Should a Wife Forgive?

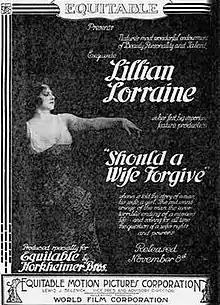

Should a Wife Forgive? is a 1915 American silent drama film directed by Henry King and starring Lillian Lorraine, Mabel Van Buren, and Lew Cody.